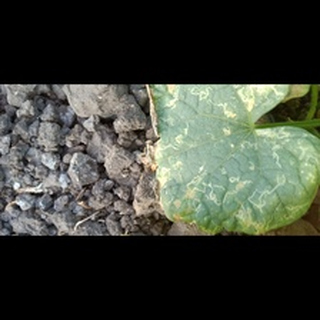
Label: diseased_cucumber